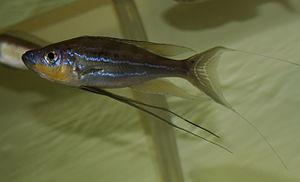
Le genre Benthochromis regroupe trois espèces de poissons endémiques du lac Tanganyika. Ils se rencontrent en eaux relativement profondes.
Benthochromis tricoti est une espèce de poissons de la famille des Cichlidae endémique du lac Tanganyika en Afrique.